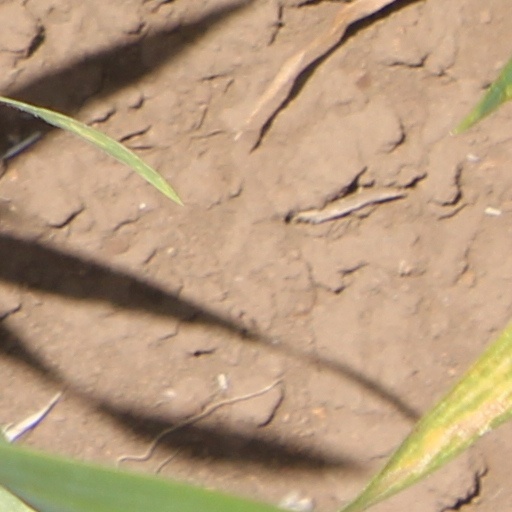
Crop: wheat